Foster, Rastrick and Company

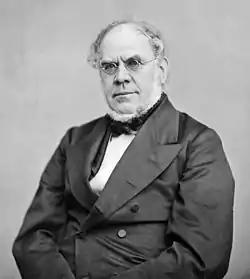
Horatio Allen arranged for the purchase of three locomotives from the company for the use of the Delaware and Hudson Canal Company

The Delaware and Hudson Canal Company built a canal of total length 108 miles from Rondout on the Hudson River to Honesdale near a coal-bearing region named Carbondale. The canal was finished in 1828 but in order to connect the mines to the canal, the Chief Engineer of the project, John Jervis, planned to construct a railway of around 16 miles in length. Jervis entrusted an assistant, Horatio Allen, who was already planning to visit England, to purchase rail and a locomotive. In the end, Allen bought four locomotives, three from Foster, Rastrick and Company and one from Robert Stevenson & Co.